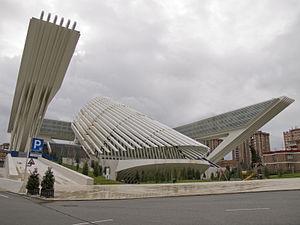
Le palais des expositions et des congrès de Oviedo appelé familièrement par les espagnols « El Centollo » est une construction moderne conçue par l'architecte valencien de renommée internationale Santiago Calatrava Valls. Inauguré en mai 2011, l'ensemble du bâtiment utilise une structure de béton blanc, d'acier peint en blanc et de verre